David Twersky (Skverer Rebbe)

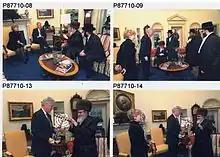
Twersky in the White House on Hanukkah in 2000 with then-President and First Lady Bill and Hillary Clinton

As in many Hasidic communities, the community in New Square tends to exercise its voting power as a bloc, under the guidance of the Grand Rabbi. He usually supports incumbents or those likely to win, putting the community in a good position to receive government support.